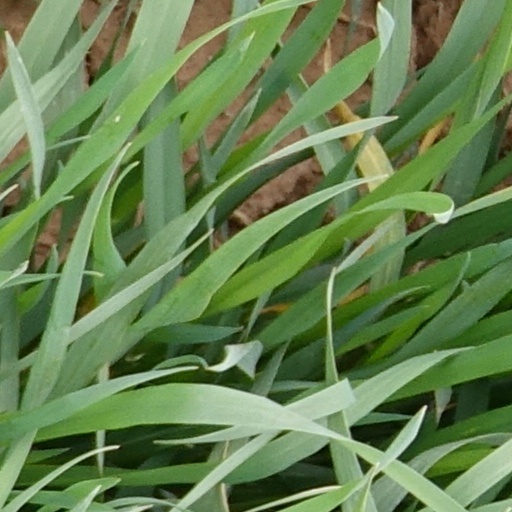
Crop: wheat